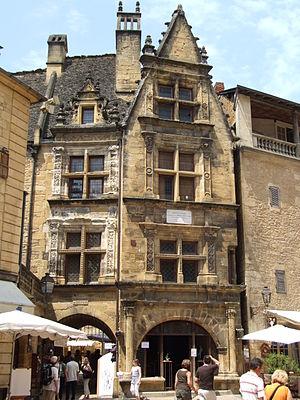
Sarlat-la-Canéda, Dordogne, FRANCE
Ce tableau présente la liste de tous les monuments historiques classés ou inscrits dans la ville de Sarlat-la-Canéda, Dordogne, en France.
La maison La Boétie est située en France à Sarlat-la-Canéda, dans le département de la Dordogne en région Nouvelle-Aquitaine.
Cet article recense les monuments historiques français classés en 1889.